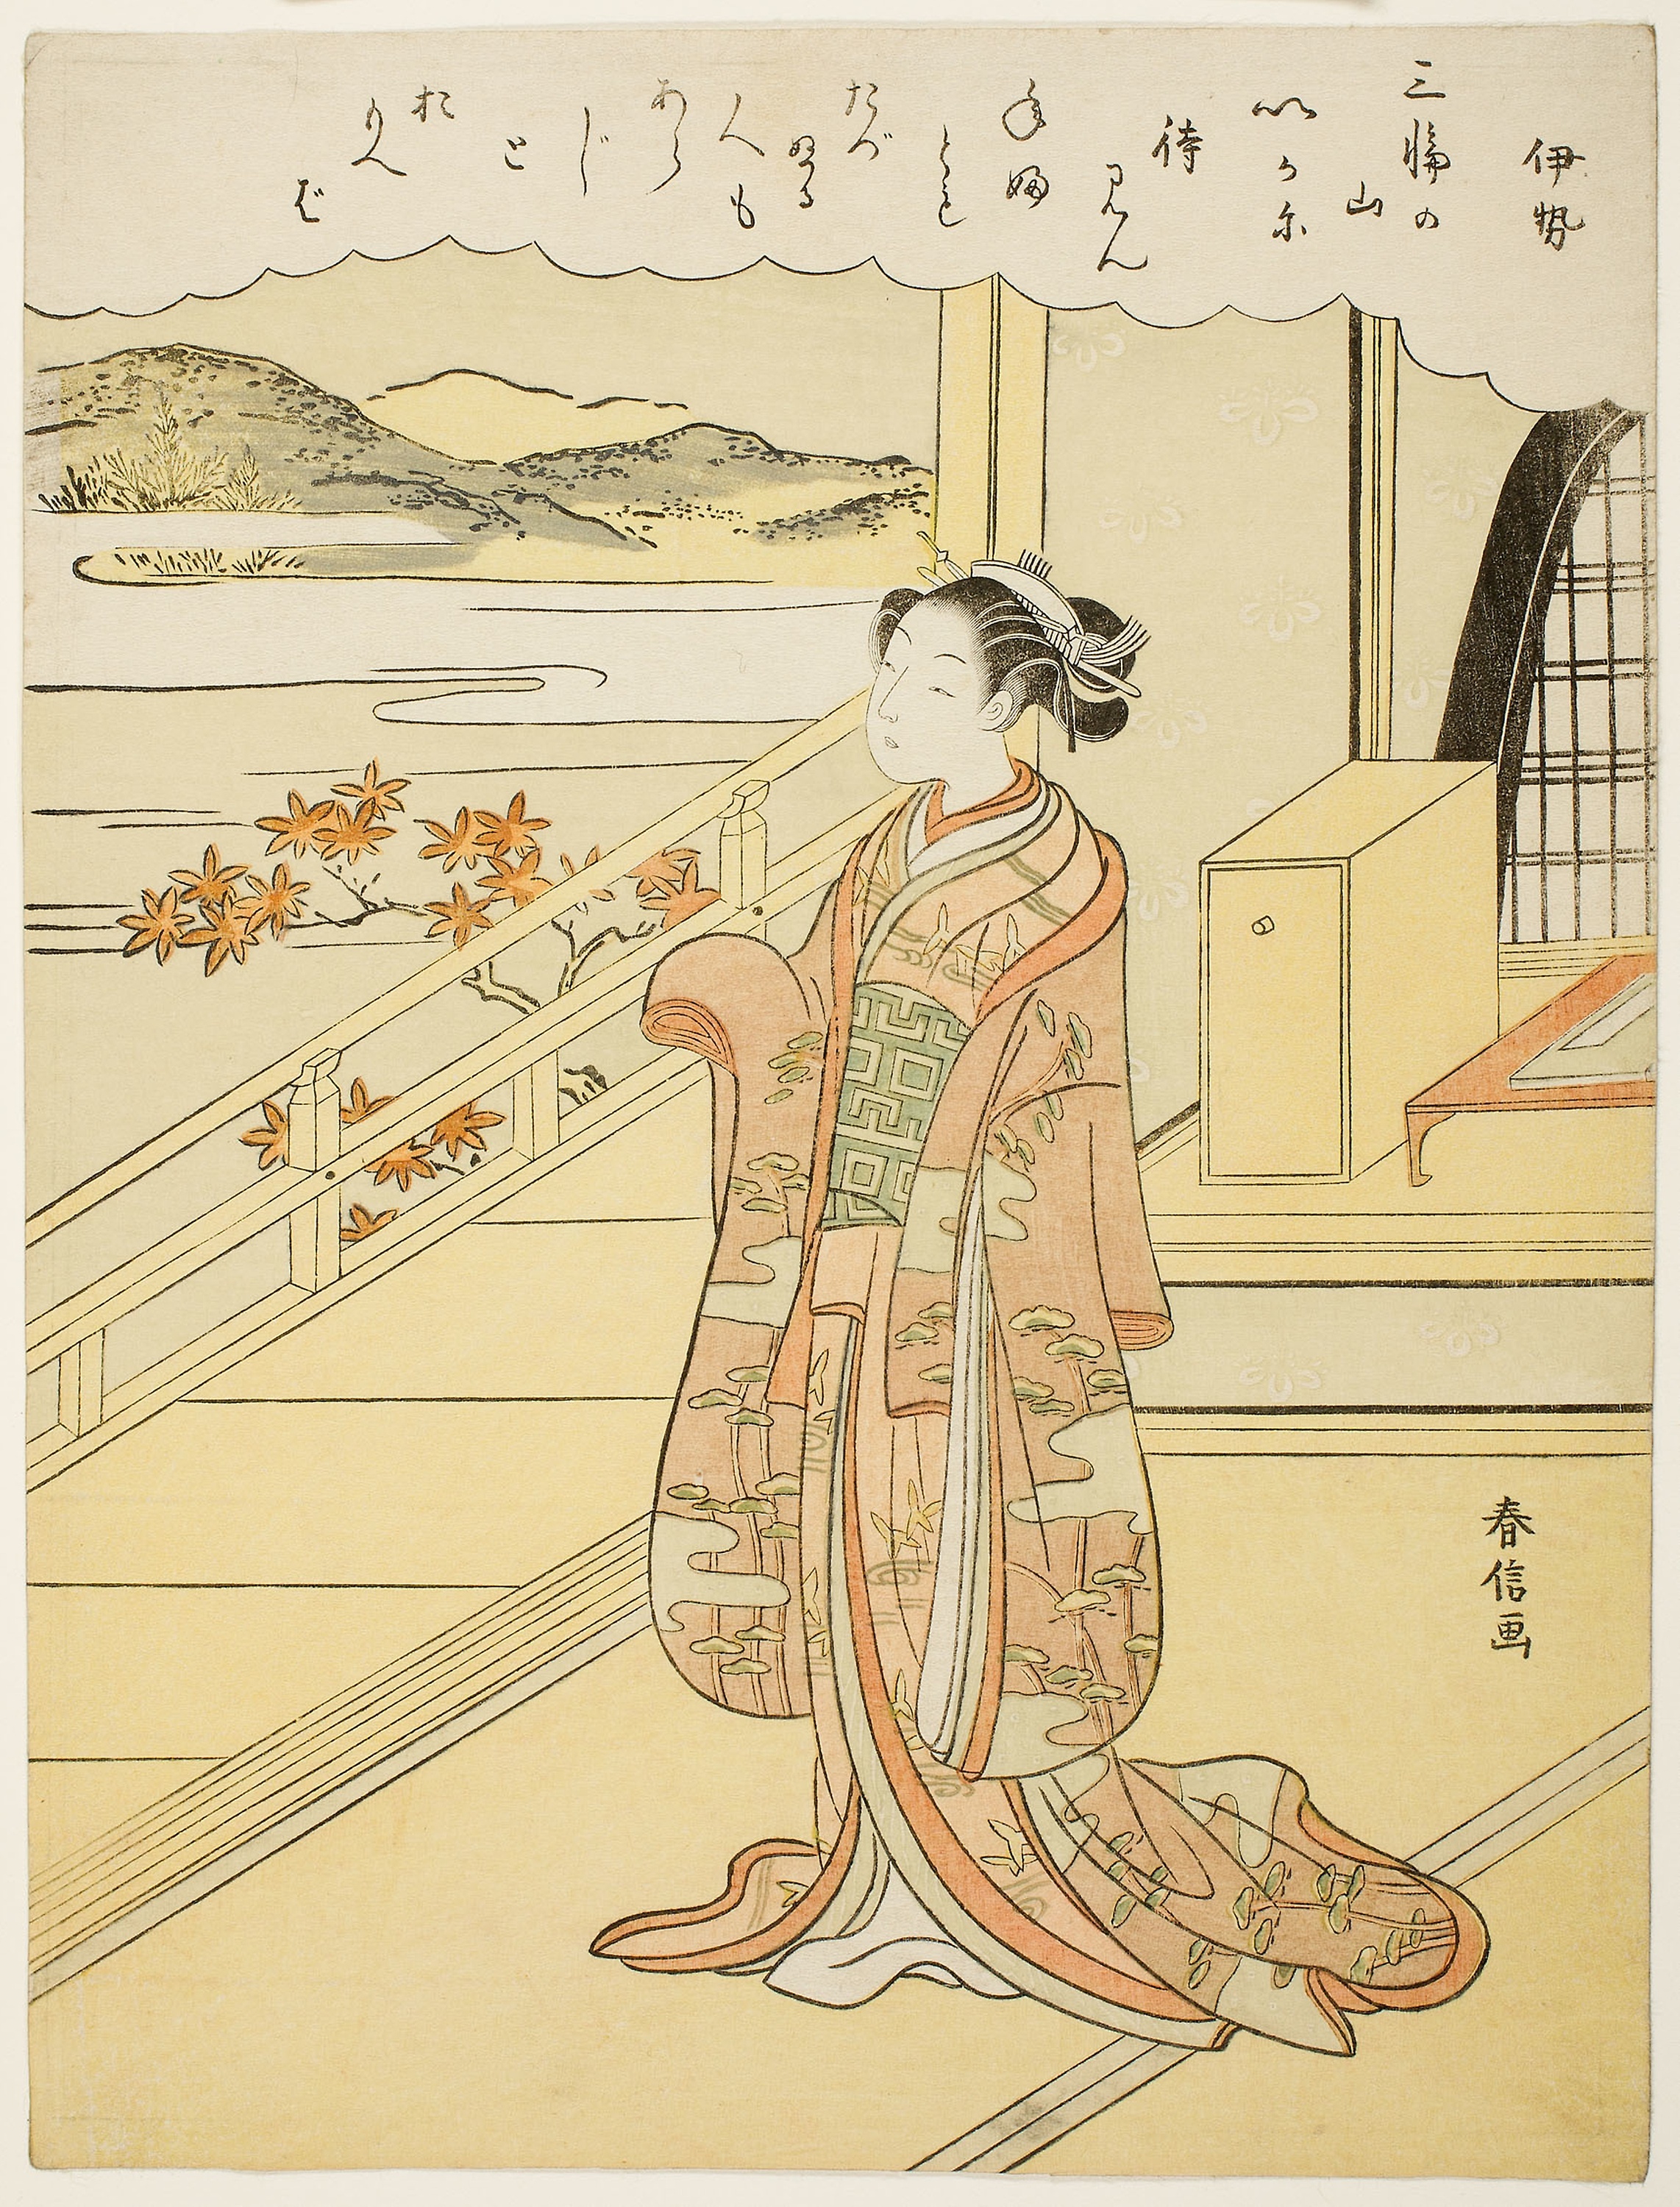
clothing, woman, text, art, dress, joint, standing, costume design, illustration, paper, fashion illustration, pattern, artwork, costume